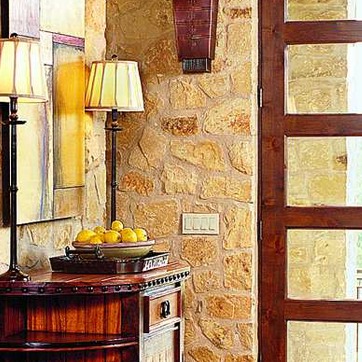
Material: stone